Orange County Fair (California)

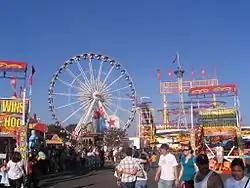
The midway of the Orange County Fair in 2008.

The Orange County Fair, abbreviated as the OC Fair, is a 23-day annual fair that is held every summer at the OC Fair & Event Center in Costa Mesa, California. The 2025 OC Fair will be held from July 18 to August 17, and the theme is “Find Your Happy!”